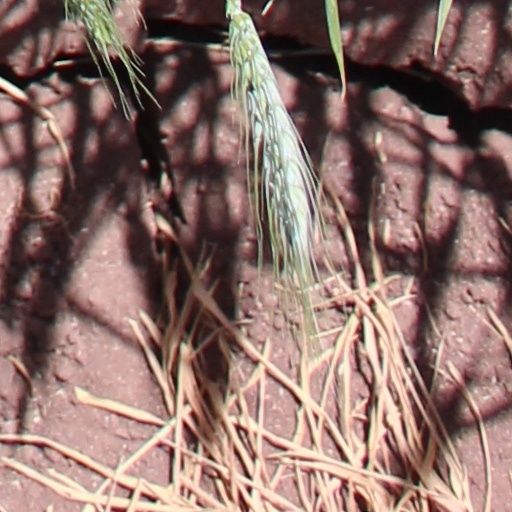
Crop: wheat